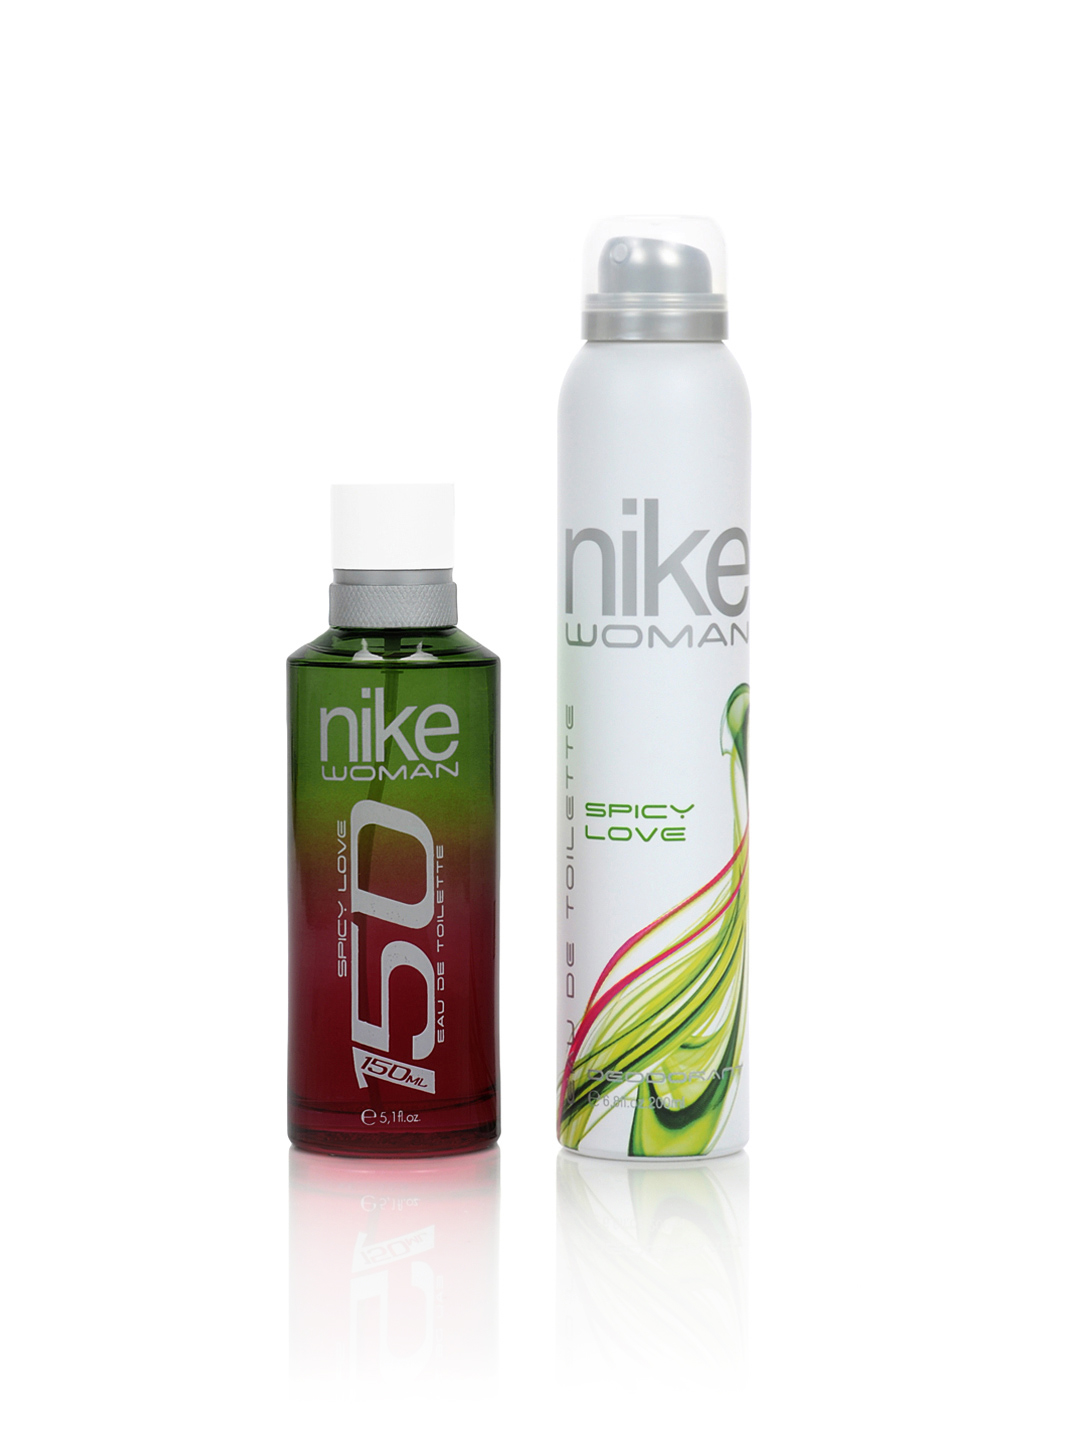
Nike Fragrances Women Spicy Love Perfume and Deo Set
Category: Personal Care / Fragrance / Fragrance Gift Set
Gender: Women
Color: White
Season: Spring 2017
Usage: Casual